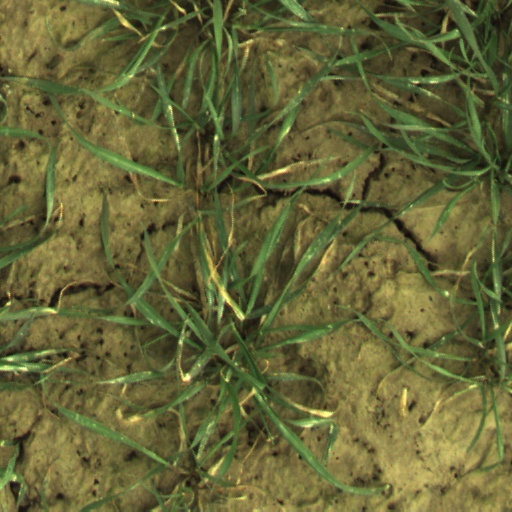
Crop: wheat